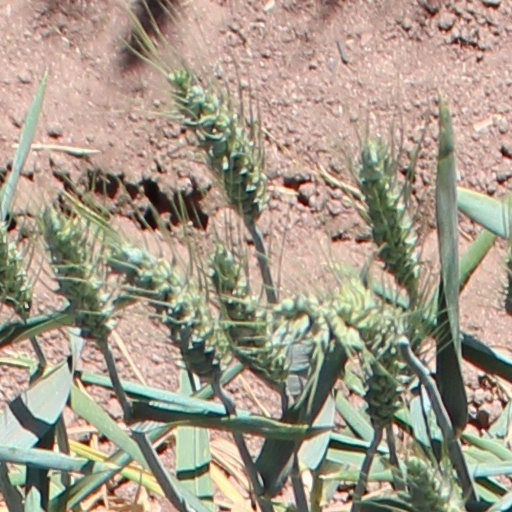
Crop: wheat